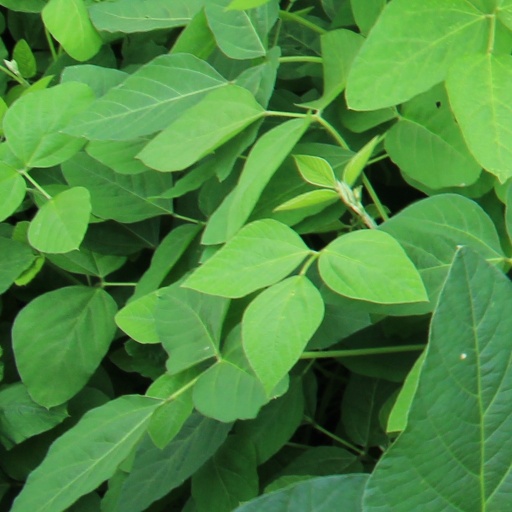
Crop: soybean